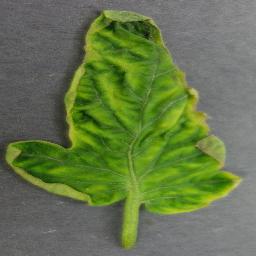
Label: Tomato___Tomato_Yellow_Leaf_Curl_Virus